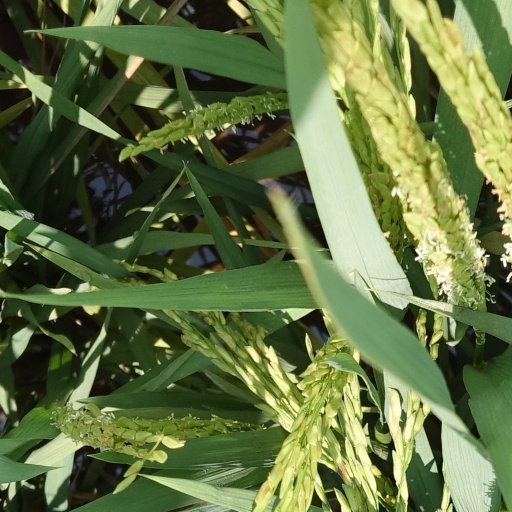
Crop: rice